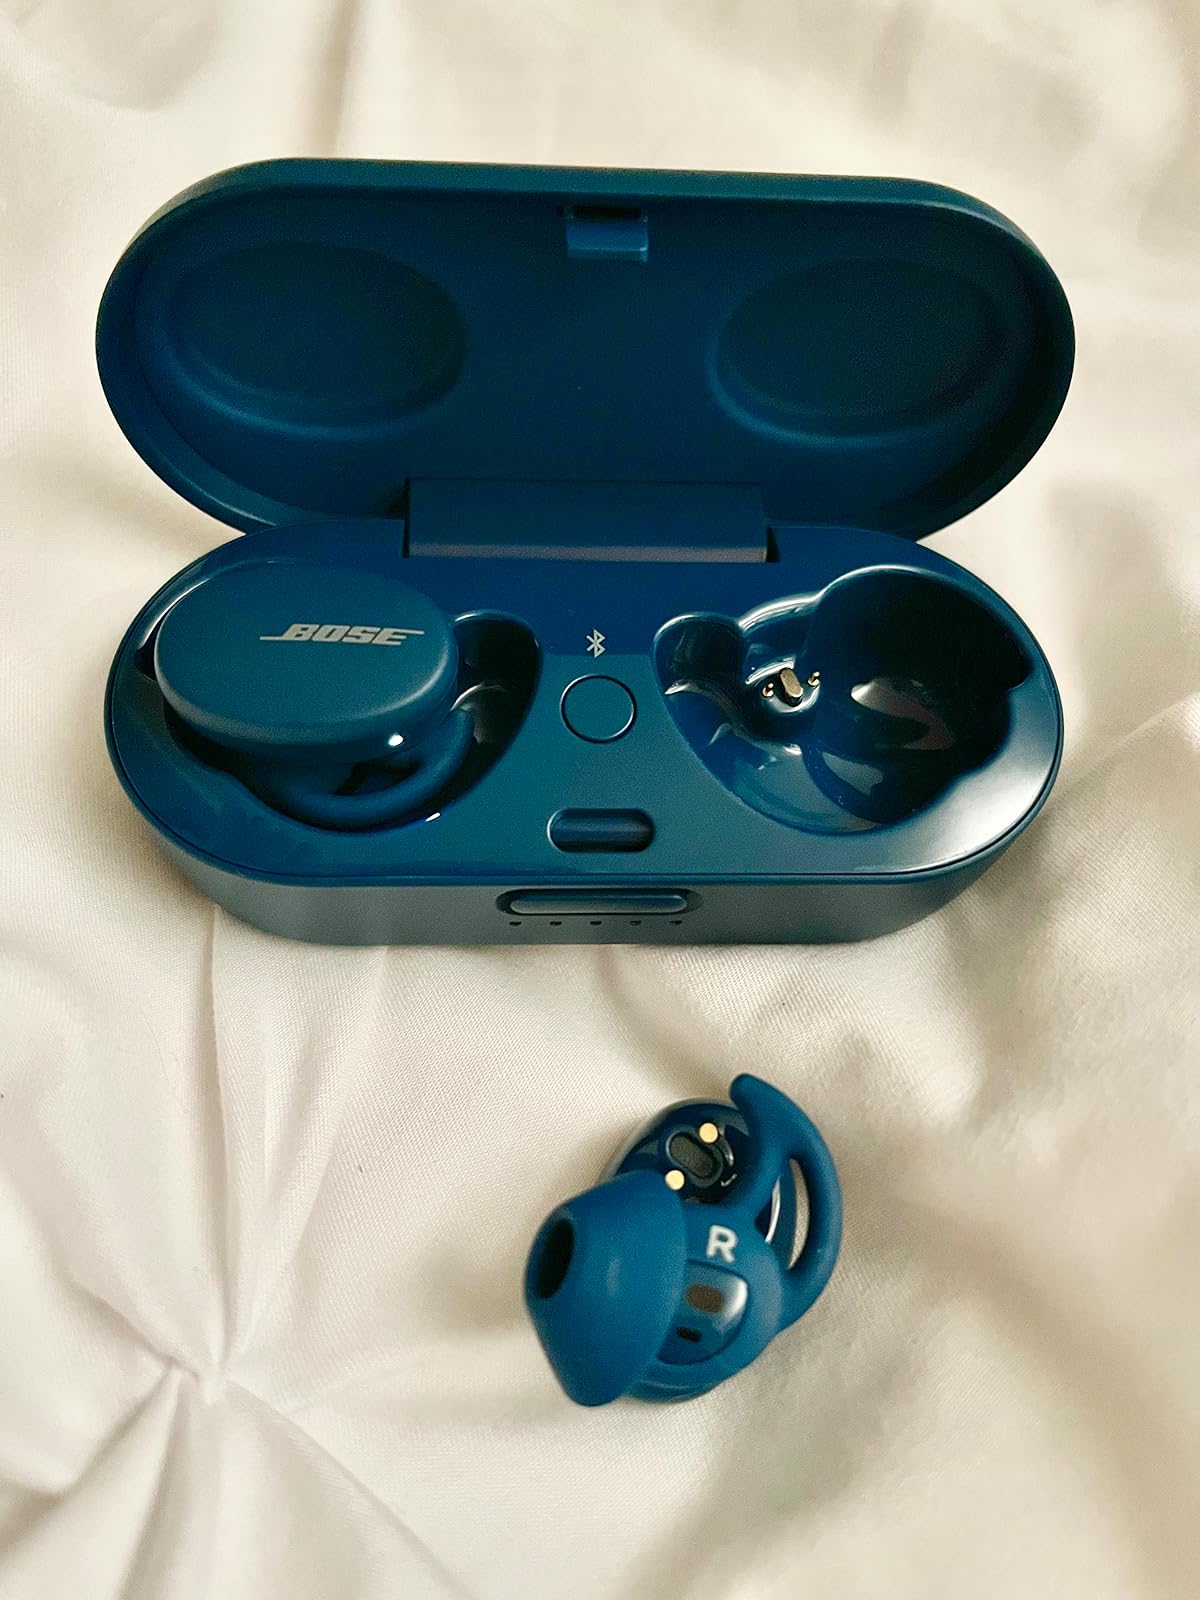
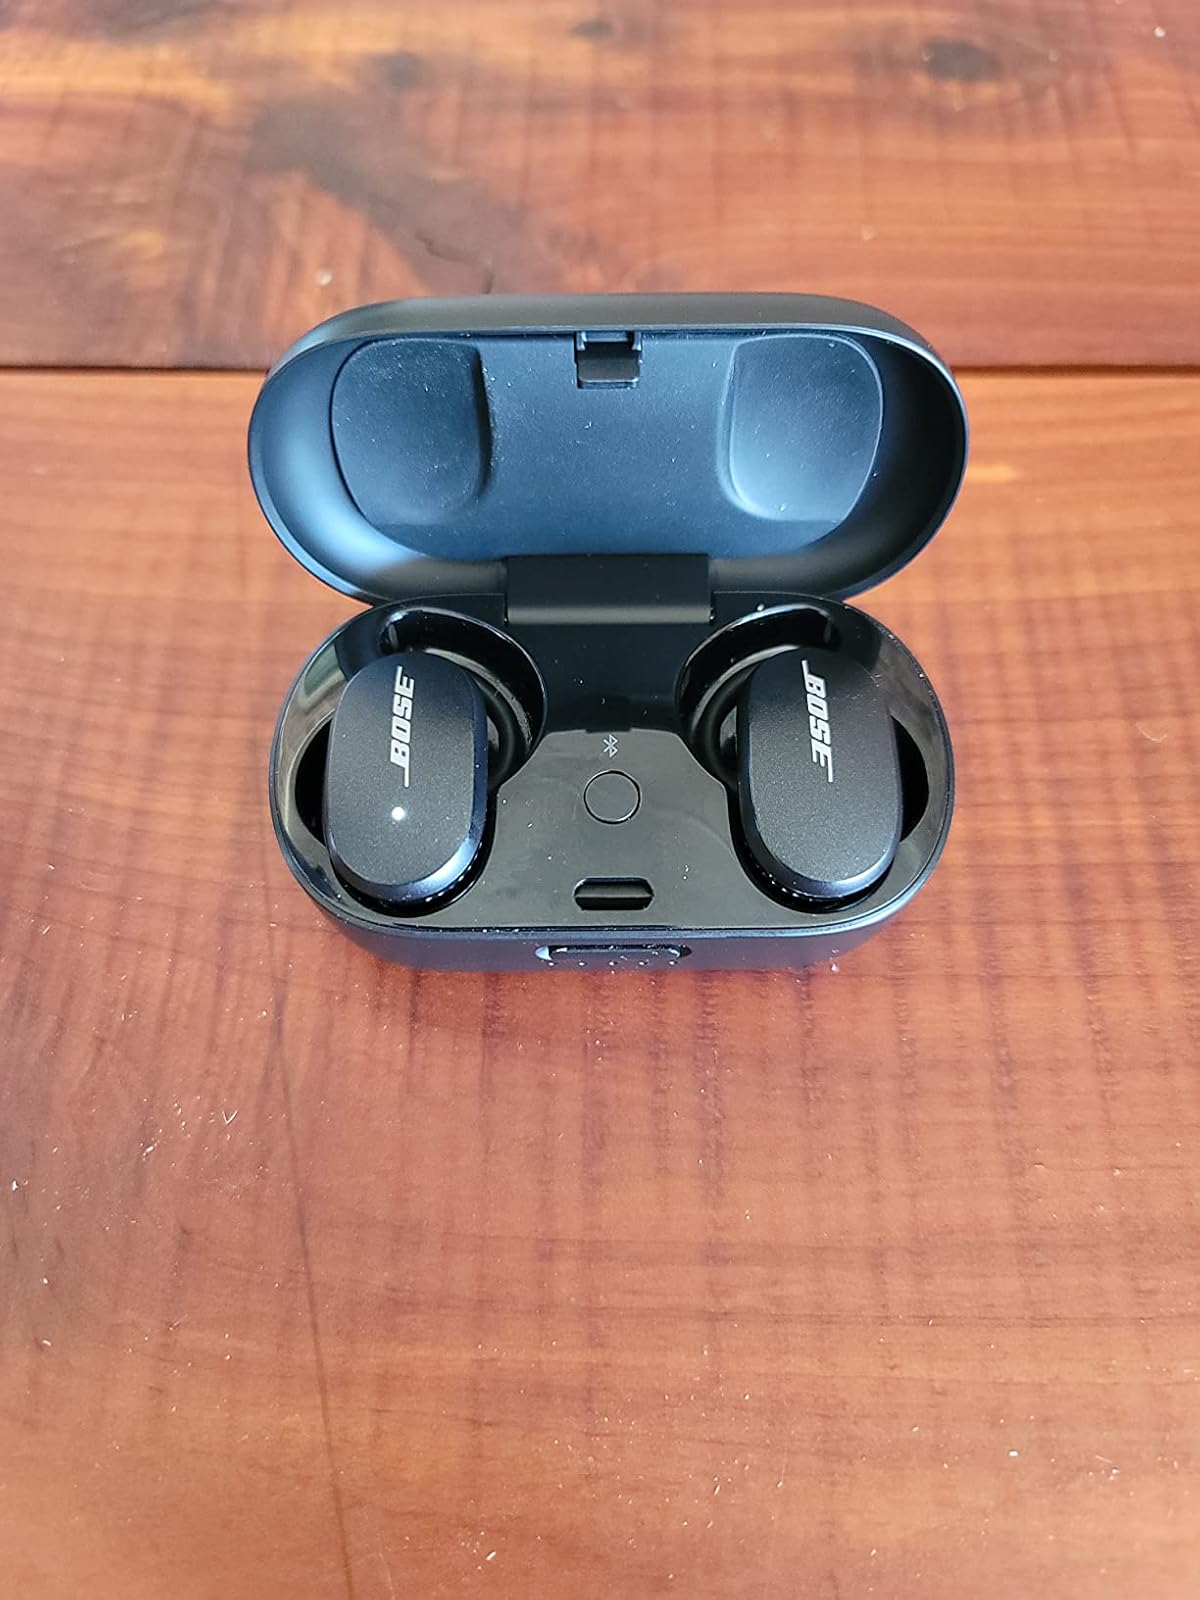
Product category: earbuds
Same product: no